Andrew Barnard

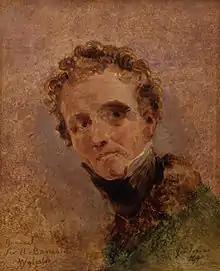
Andrew Barnard by George Jones

On 29 March 1810 he exchanged into the 95th Rifles and with the glories of that distinguished regiment his name was henceforth linked. He was appointed to the command of the 3rd battalion, which had lately been raised, and on 11 July 1810 he embarked with the headquarters and two companies in the frigate , and landed on the 29th at Cadiz, which was then besieged by Marshal Victor. He commanded his battalion at the Battle of Barrosa, where he was wounded twice, once severely; was present at the sieges of Ciudad Rodrigo and Badajoz (1812), and at the battles of Salamanca and Vittoria. Soon after the capture of Badajoz he was transferred to the 1st battalion. He obtained the rank of colonel on 4 June 1813; was at the storming of San Sebastián, at the passage of the Nivelle, where he was again severely wounded – shot through the lung – and at the battles of Orthez and Toulouse. In July 1813 we find him a Knight Commander of the Bath. On 16 February 1814 Sir Andrew Barnard was appointed to the command of the 2nd brigade (the 52nd and 1st Battalion 95th) of the celebrated light division. For his services in Spain and Portugal he received a gold cross and four clasps.